Plymouth Barracuda

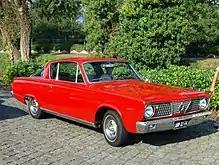
1966 Plymouth Barracuda

For the 1966 model year the Barracuda received new taillamps, new front sheet metal, and a new instrument panel. The latter had room for oil pressure and tachometer gauges on models so equipped. The 1966 front sheet metal which, except for the grille, was shared with the Valiant, gave a more rectilinear contour to the fenders. Deluxe models featured fender-top turn signal indicators with a stylized fin motif. The bumpers were larger, and the grille featured a strong grid theme. A center console was optional for the first time.